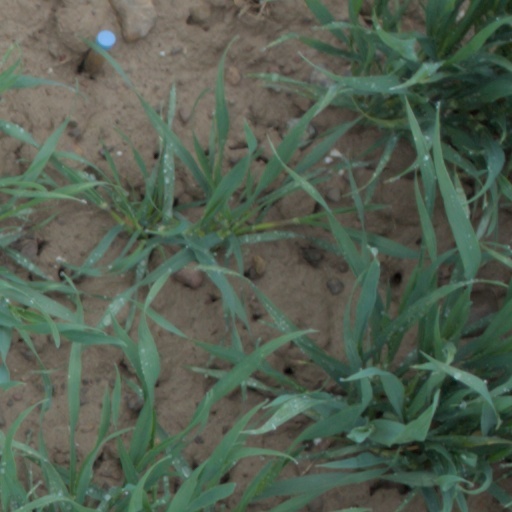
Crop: wheat